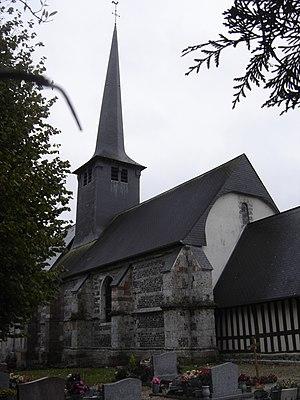
Eglise de Triqueville - Eure - France